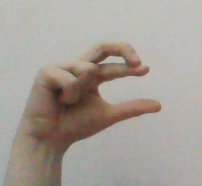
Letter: thal